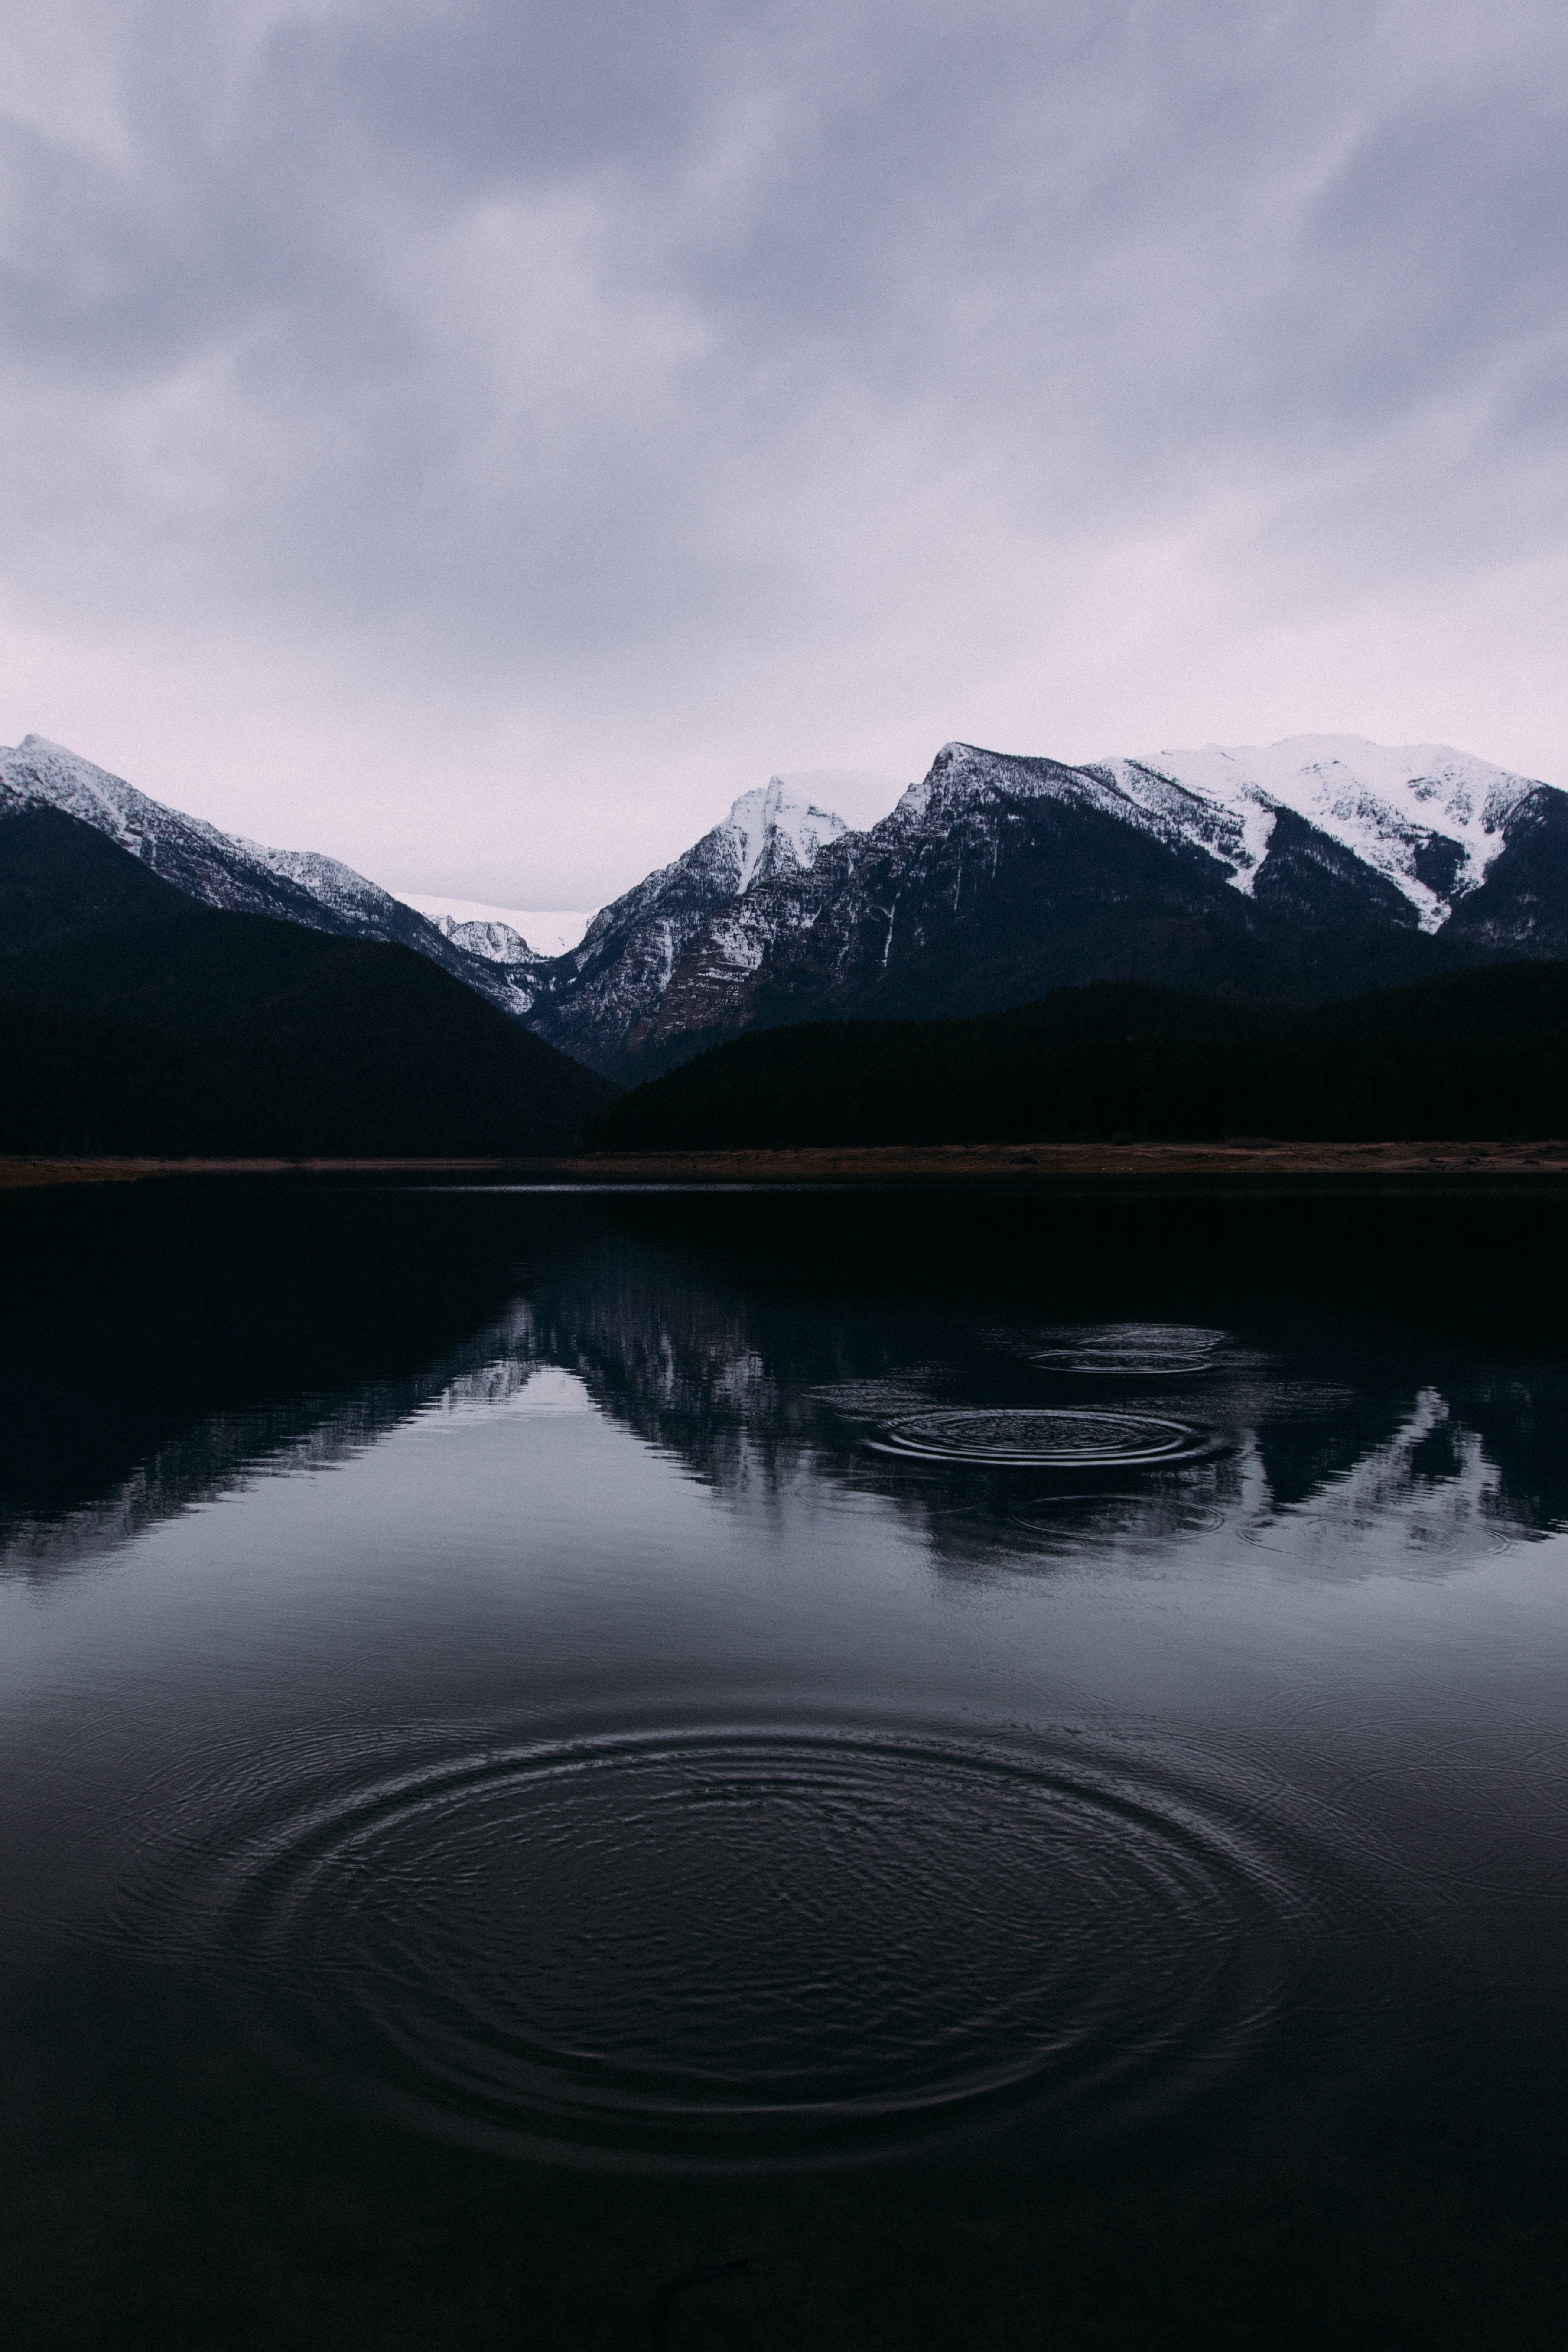
landscape, water, nature, mountain, snow, cloud, mist, morning, lake, dawn, mountain range, dusk, reflection, weather, fjord, reservoir, loch, atmospheric phenomenon, mountainous landforms